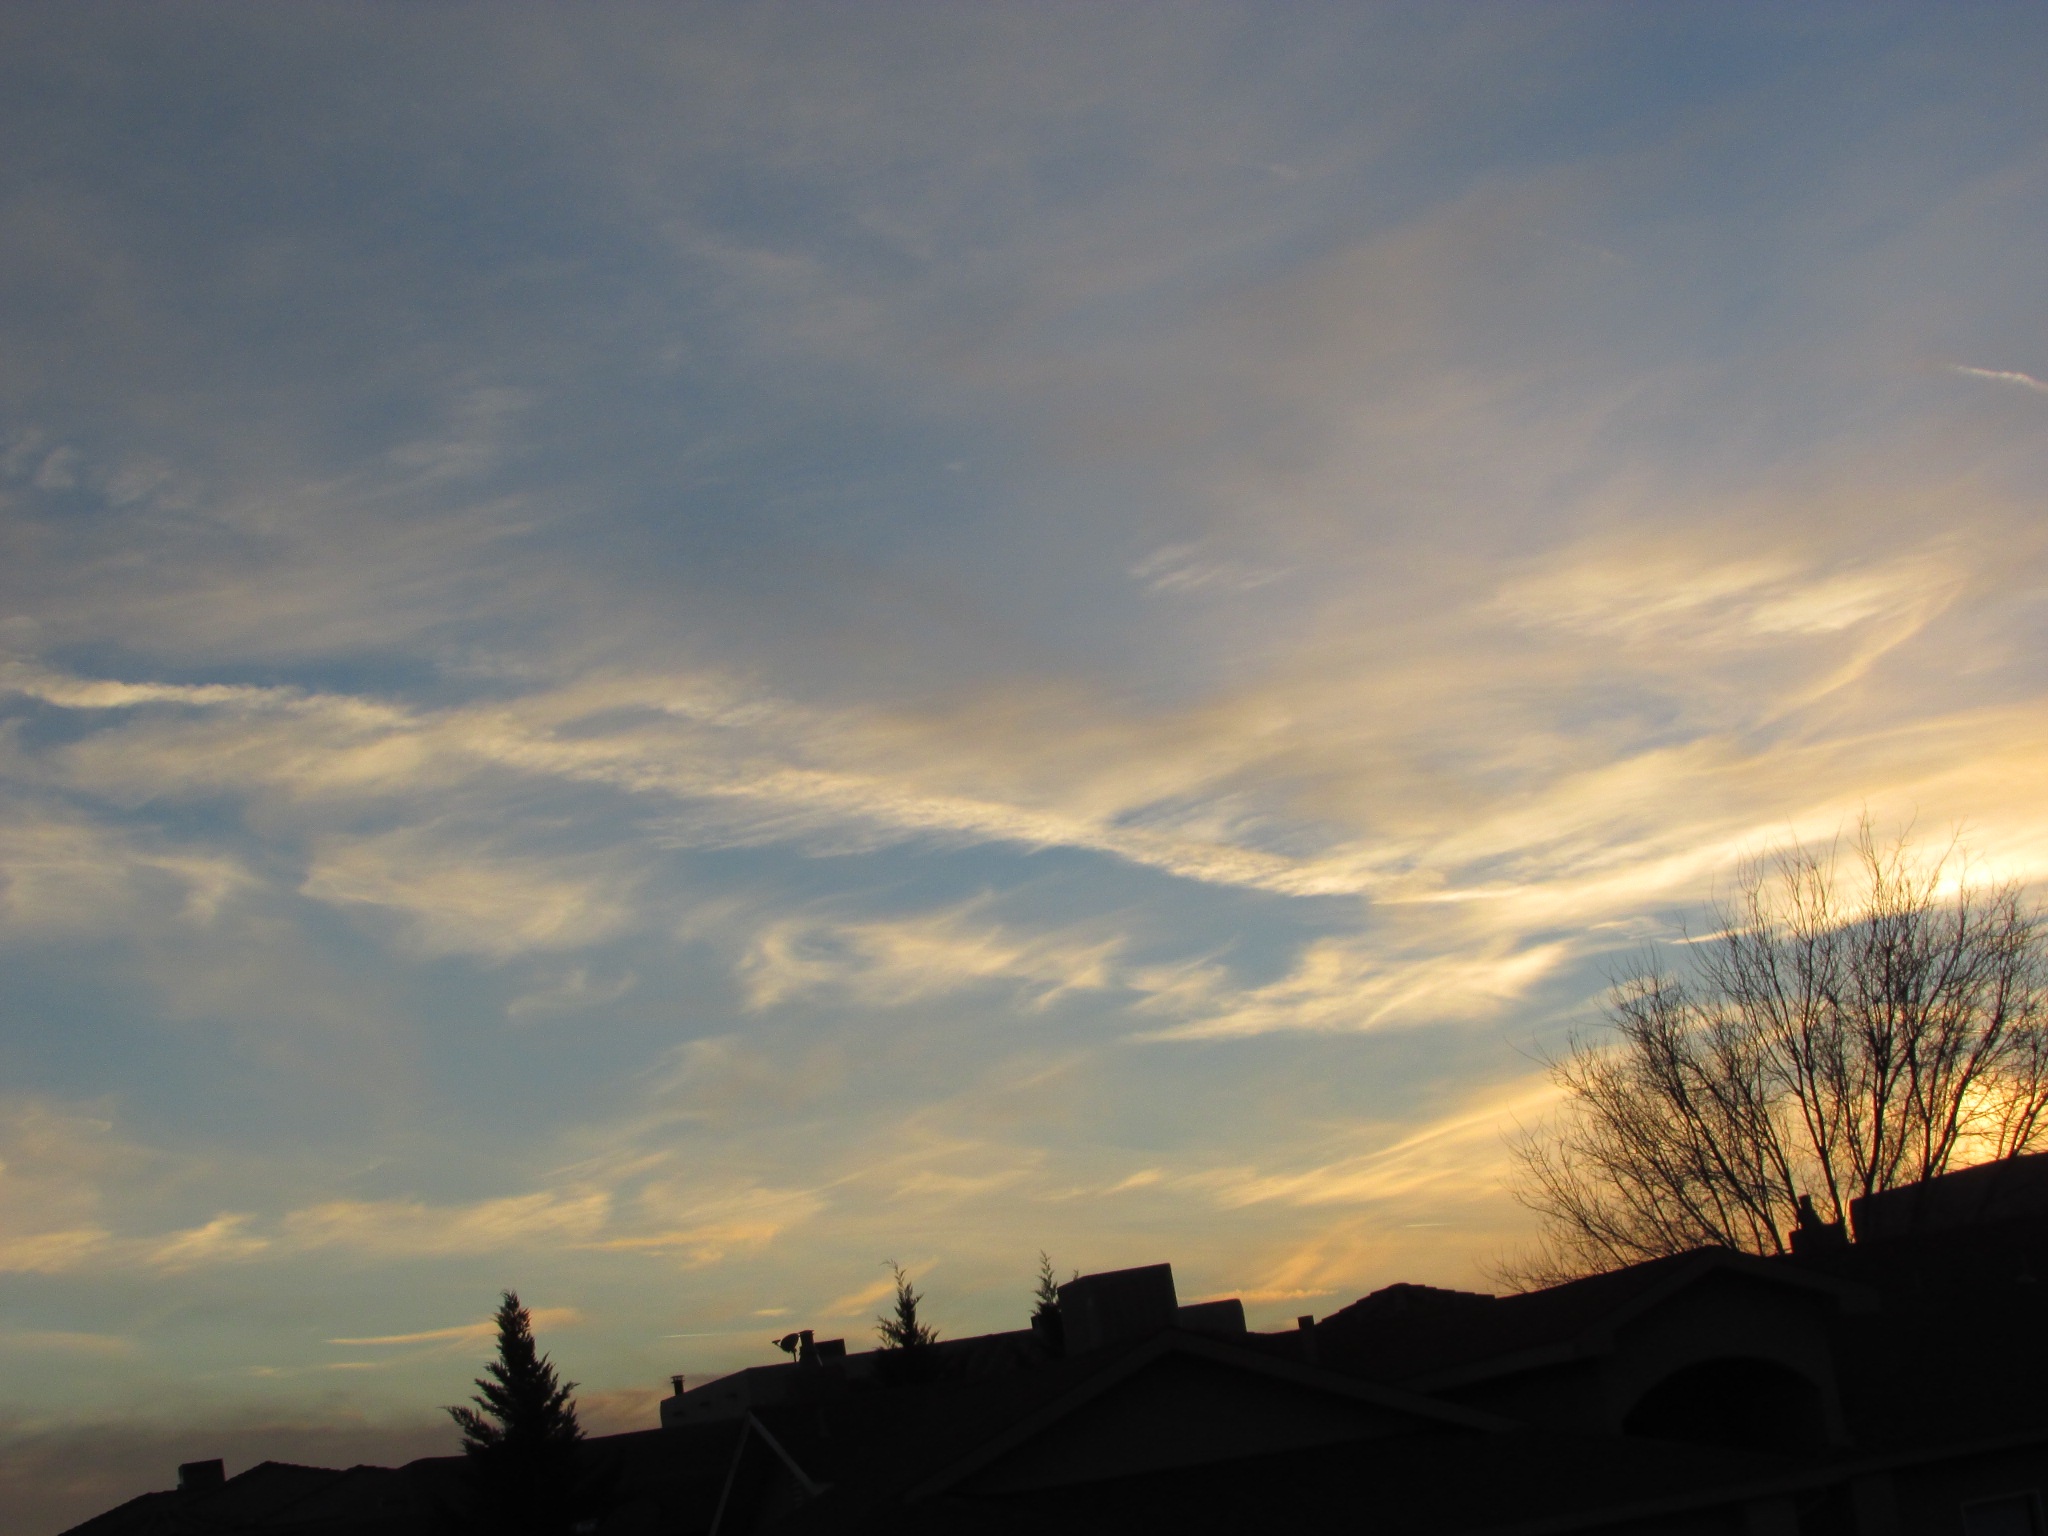
horizon, cloud, sky, sun, sunrise, sunset, sunlight, morning, hill, dawn, atmosphere, dusk, evening, afterglow, meteorological phenomenon, atmospheric phenomenon